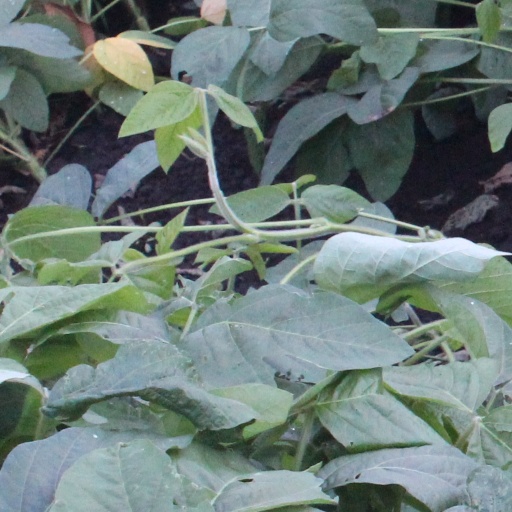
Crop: soybean